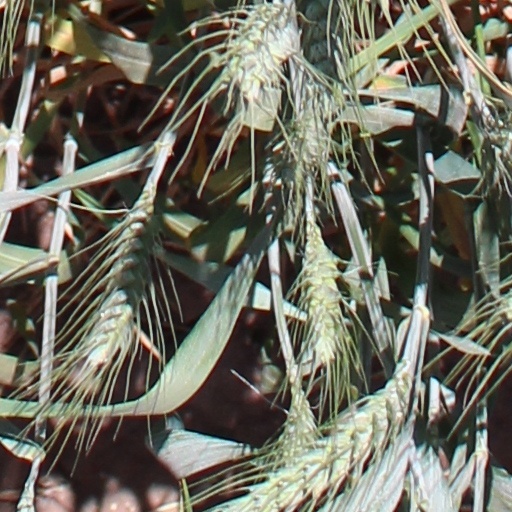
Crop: wheat